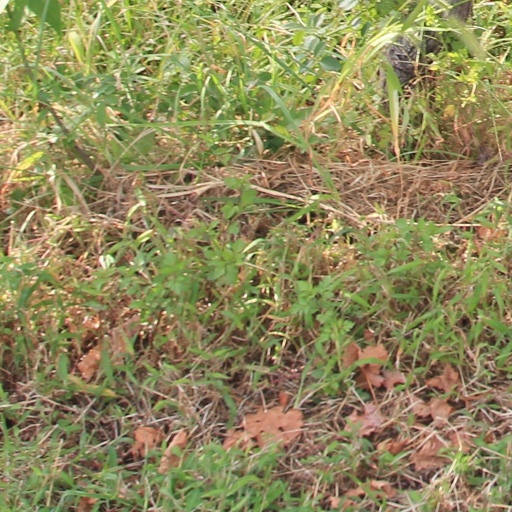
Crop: grape